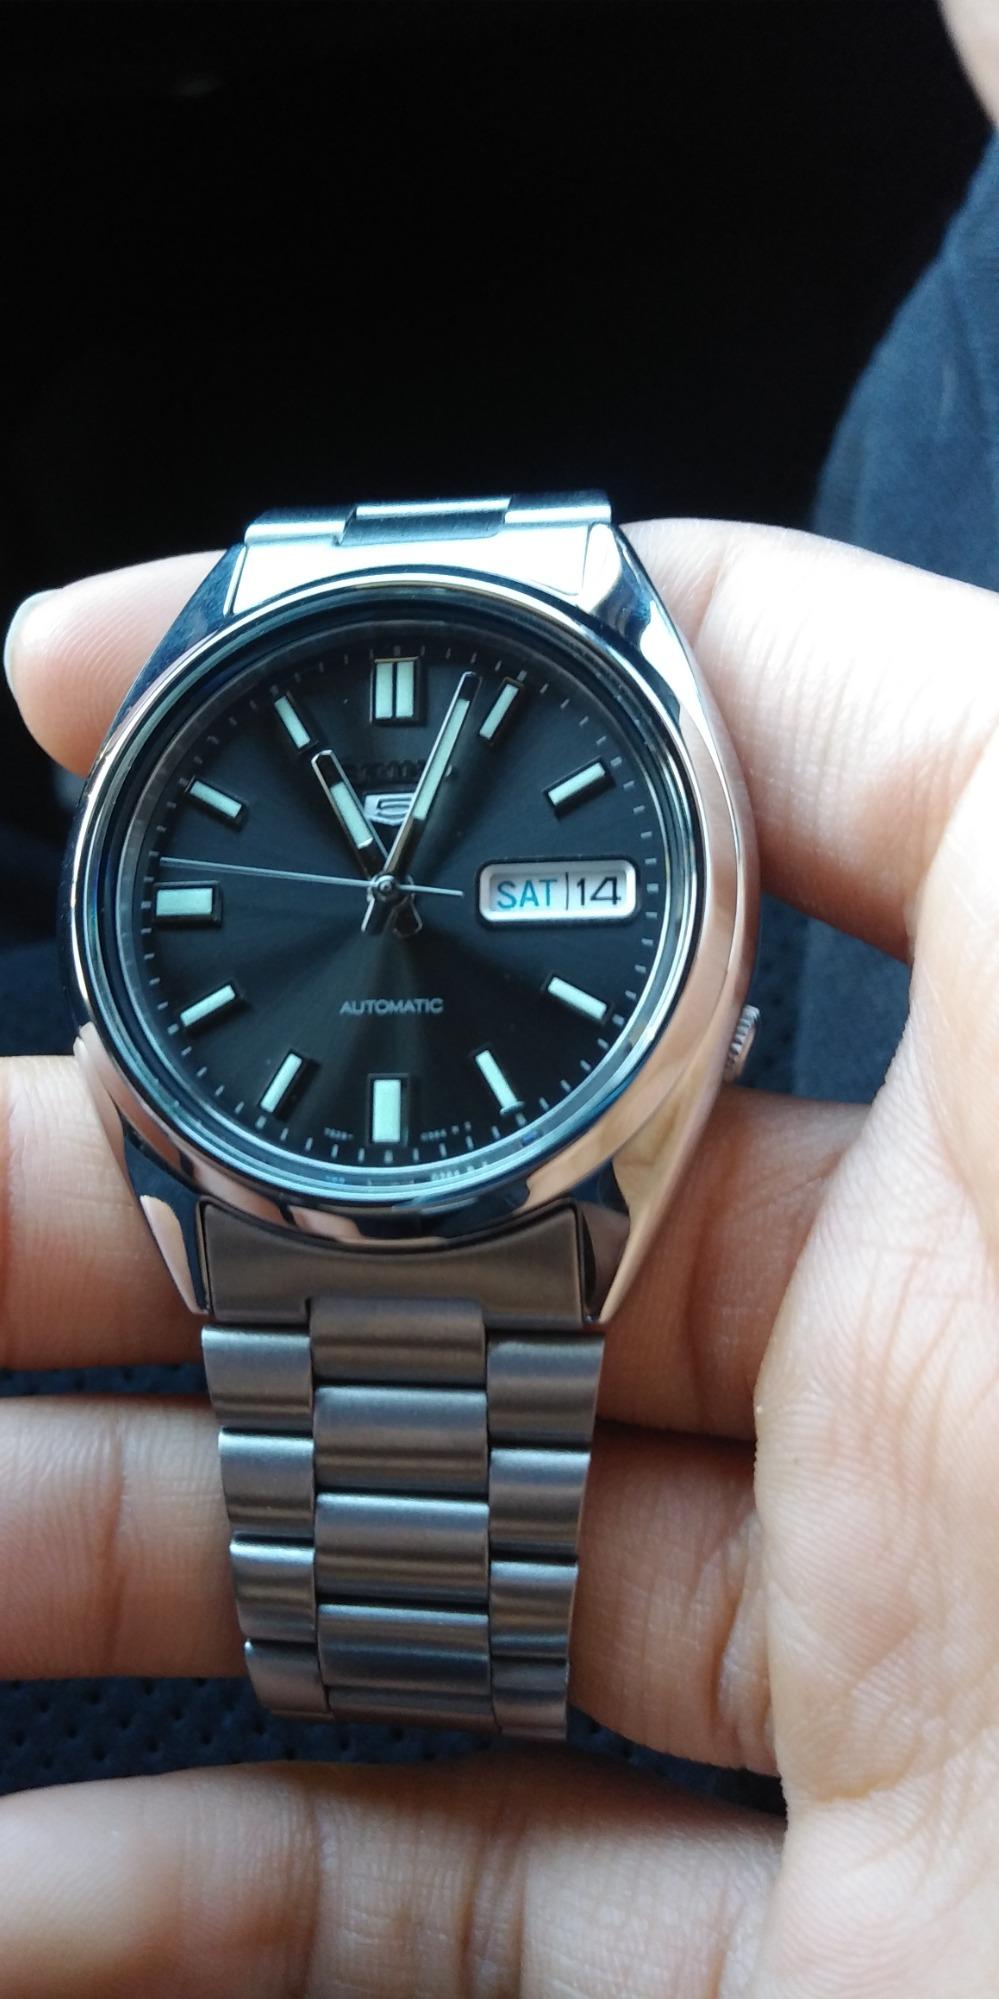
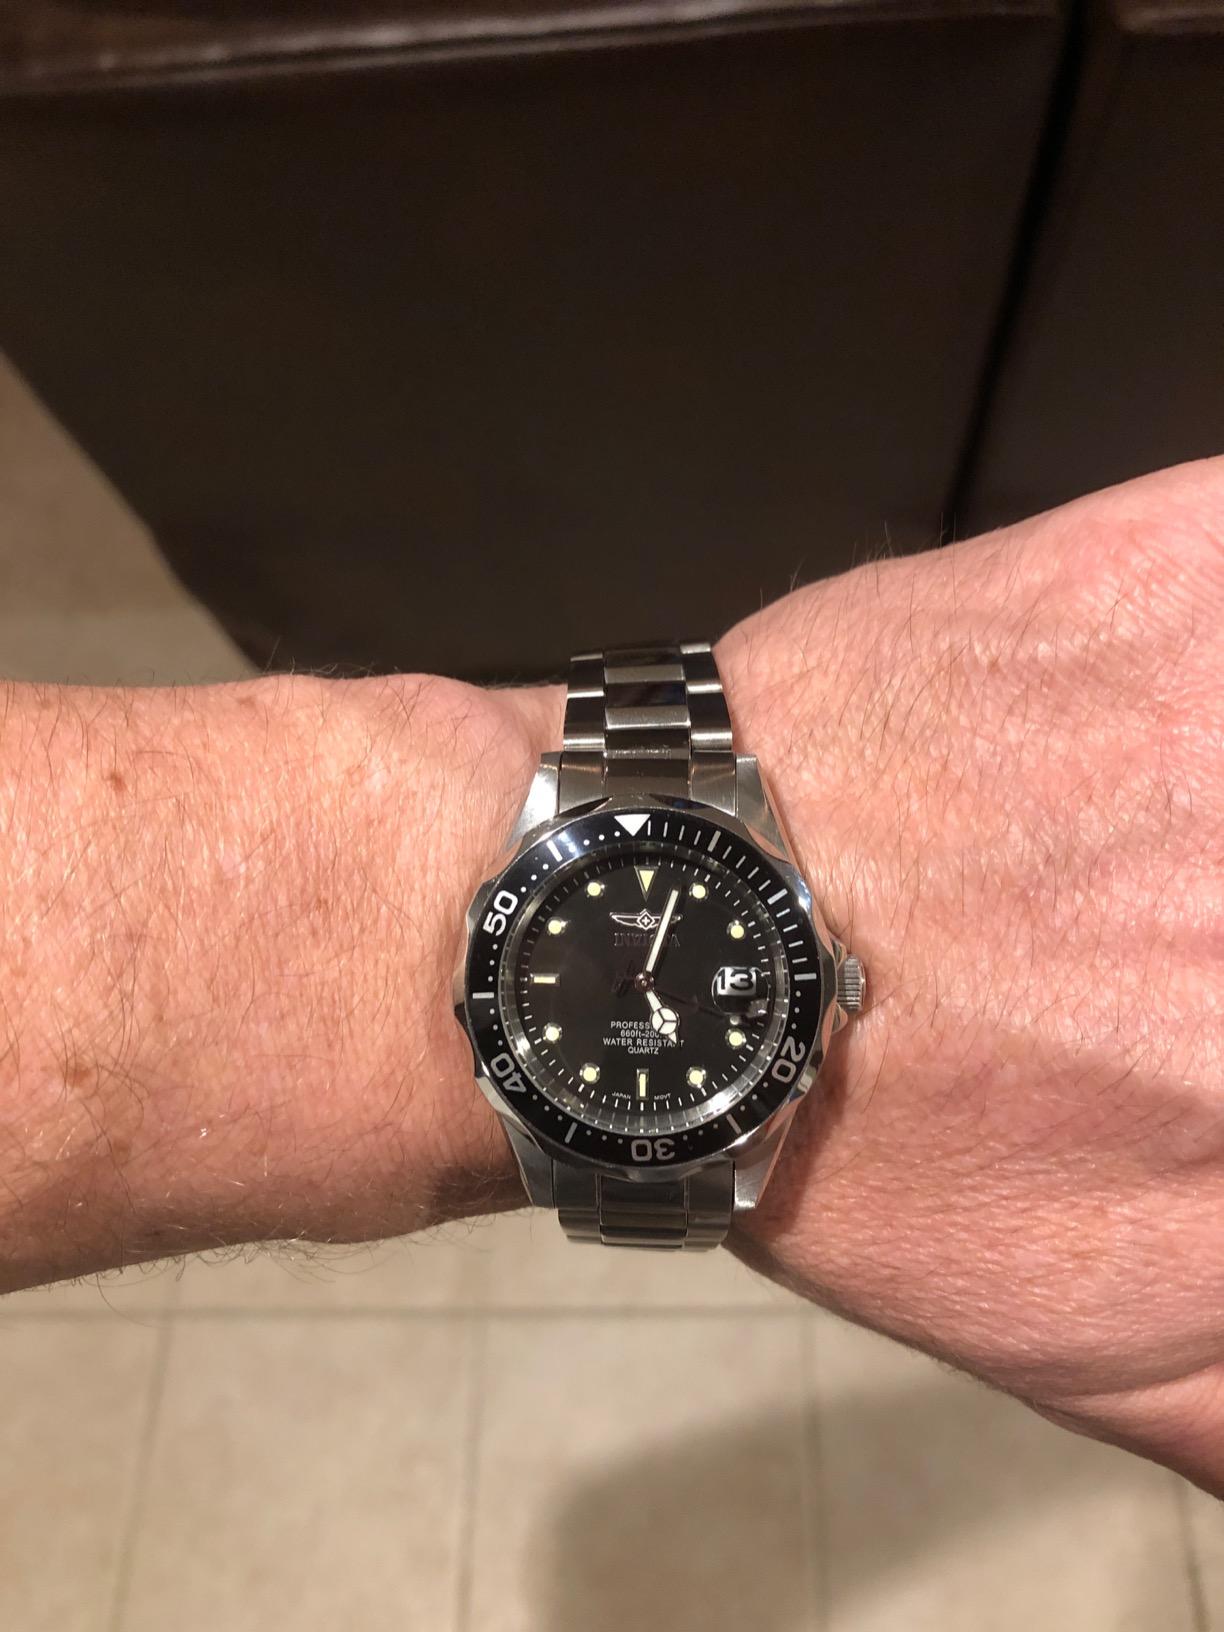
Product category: accessories_watch
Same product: no